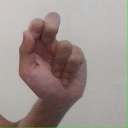
अक्षर: ढ